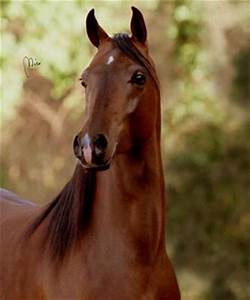
Label: cavallo